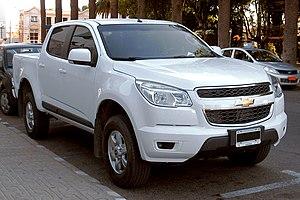
Le Chevrolet S-10 est un modèle de voiture dont la production s'est arrêtée en 2004 avec la version crew cab. Il a été remplacé par le Chevrolet Colorado. Ayant plusieurs motorisations, le S-10 était un petit pick-up qui se démarquait le plus dans sa catégorie. Il était disponible en version deux et quatre roues motrices.